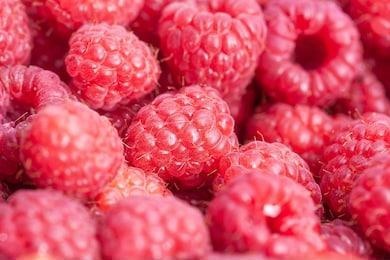
Label: raspberry